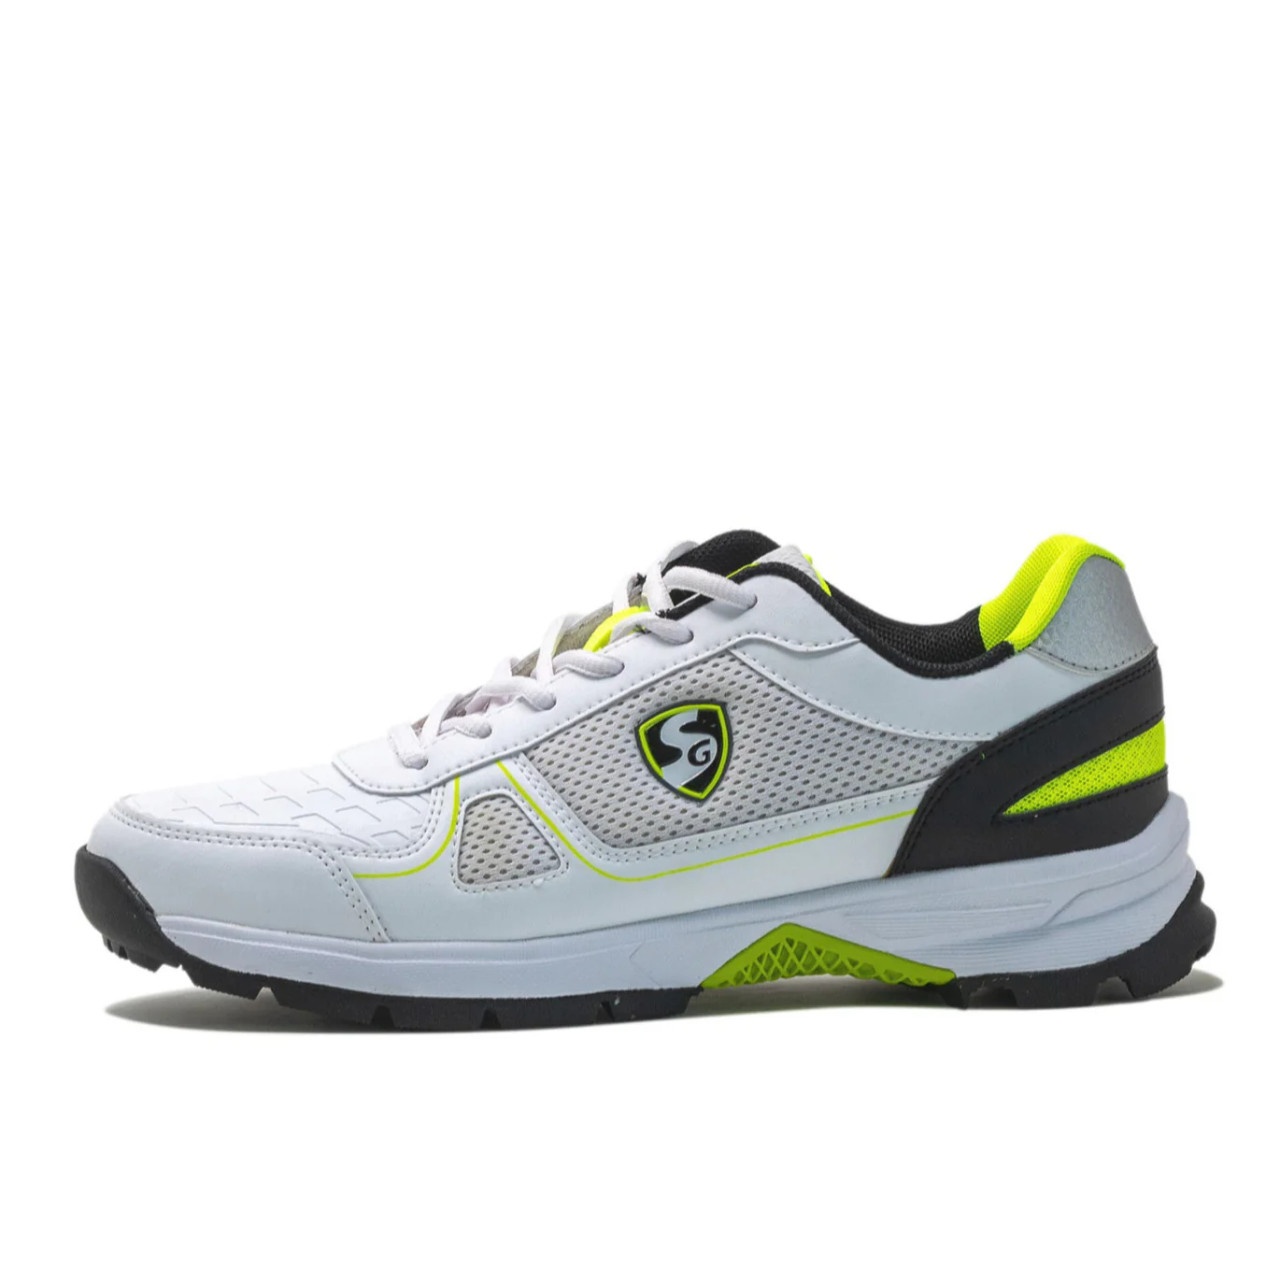
SG Scorer 6.0 Cricket Shoes White Black Lime Size
Feature of SG Scorer 6.0 Cricket Shoes White Black Lime Size - * Upper –Mesh & PVC, PVC upper material having higher wear & tear resistance with mesh for super breathability. * Twin premium color combination with good flexibility, durability & perfect finish. * Vent holes on toe area to improve breathability. * Breathable mesh upper lining for more comfort. * Molded heel cap for more stability. * Skin-friendly foam in collar provides comfort to ankle. * TPU penetration for extra sole protection. * Insock – NR EVA ,Top grade EVA insock to enhance comfort and fit. * Midsole – EVA midsole for super extra cushioning. * Outsole – RUBBER STUD, Premium rubber outsole for maximum traction & durability. www.cricketershop.comCricketer Shop is an Authorised Online Dealer of SG Cricket.
Brand: SG
Category: Sporting Goods > Athletics > Cricket > Cricket Shoes